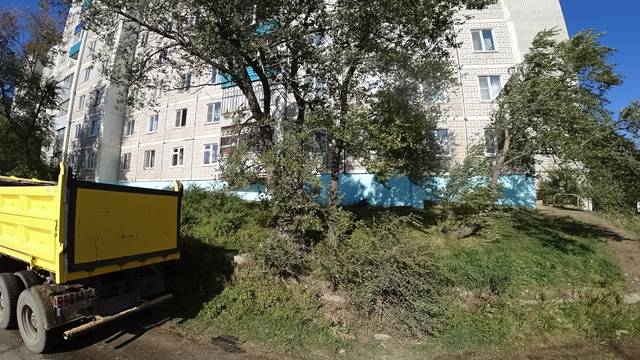
Region: Russia
Coordinates: 50.215, 136.895